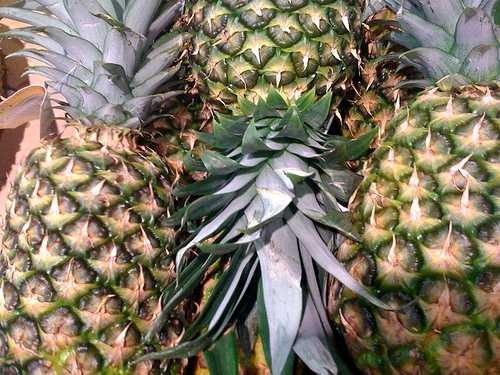
Label: Pineapple